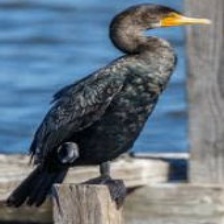
Species: DOUBLE BRESTED CORMARANT
Scientific name: PHALACROCORAX AURITUS